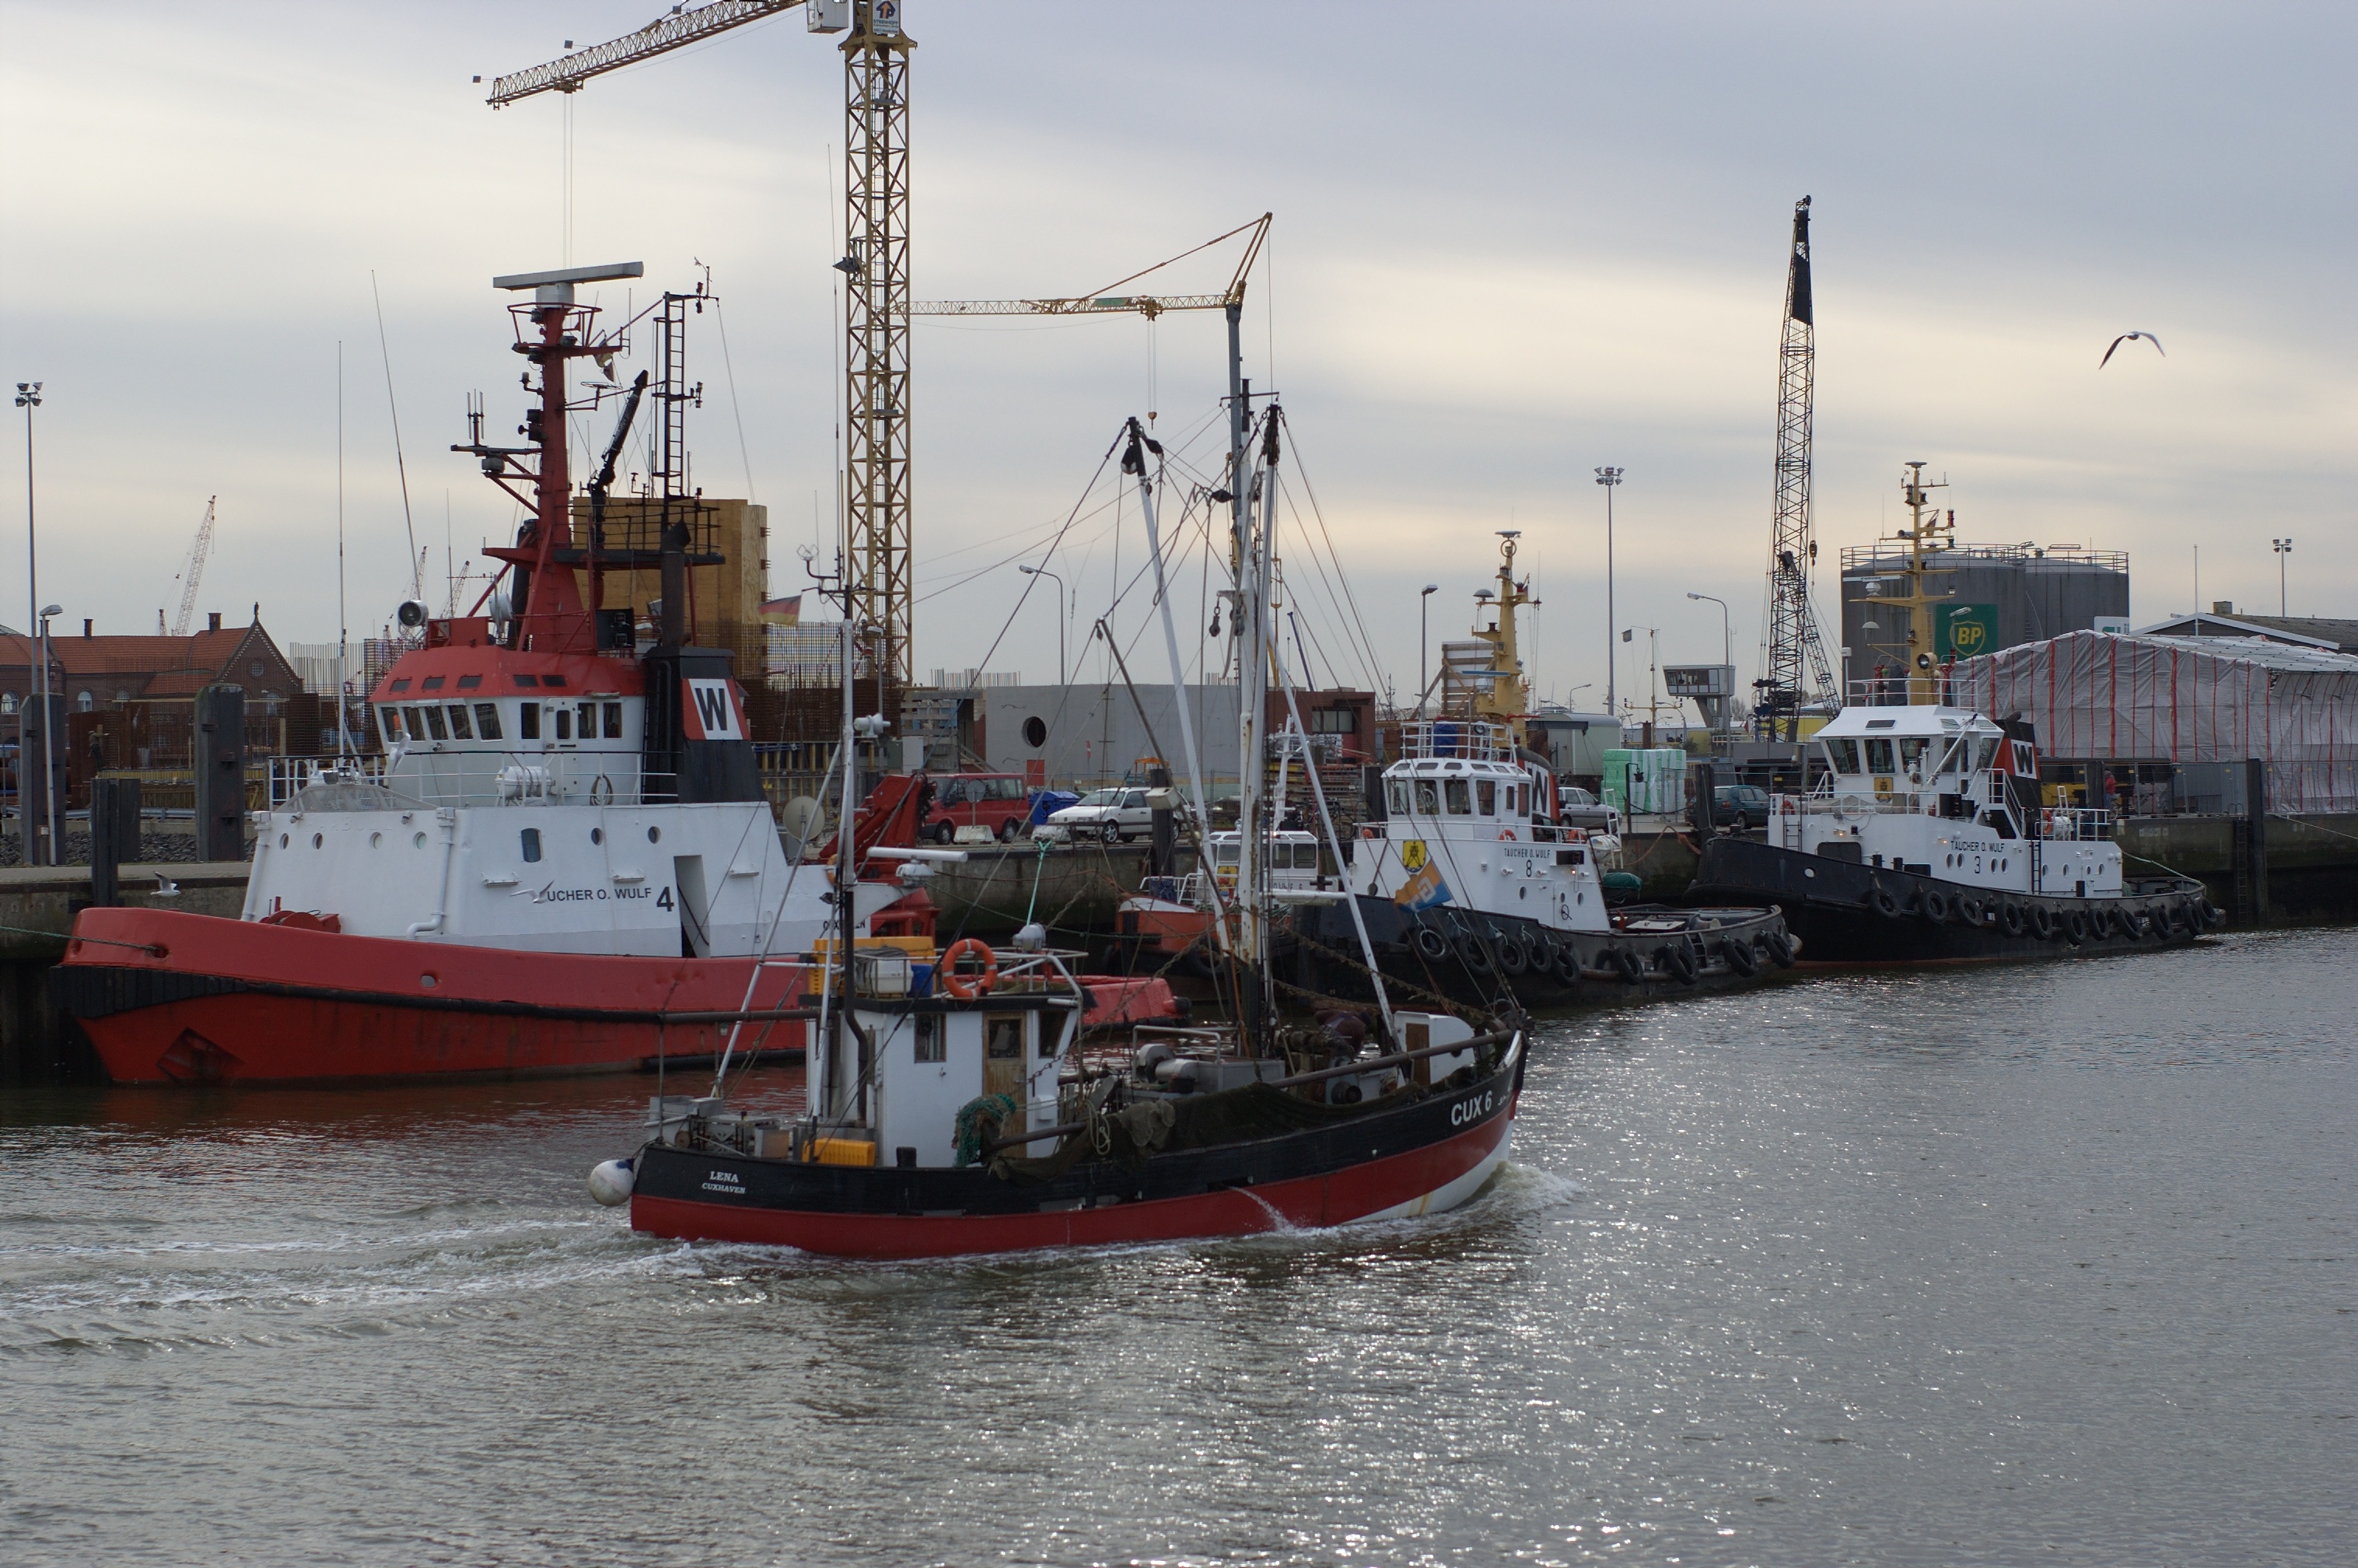
sea, coast, boat, ship, vehicle, bay, harbor, port, waterway, 50mm, infrastructure, rawtherapee, germany, deutschland, pentax, channel, tugboat, watercraft, lenstagged, steffenzahn, k100d, justpentax, iamflickr, fa50, fa50mm, smcpentaxfa11450mm, pentaxfa50mm, smcpfa50mmf14, niedersachsen, lowersaxony, cuxhaven, fishing vessel, freight transport, fishing trawler